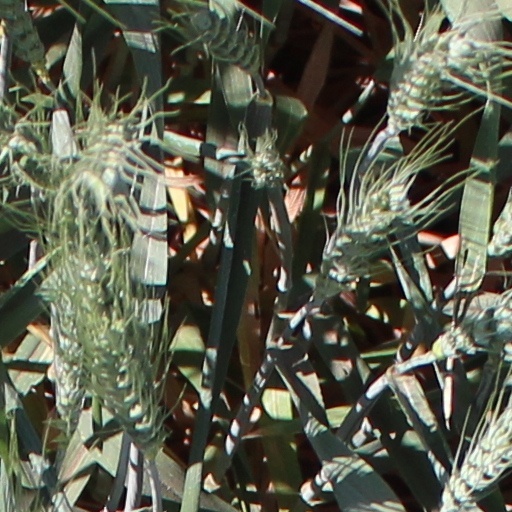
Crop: wheat